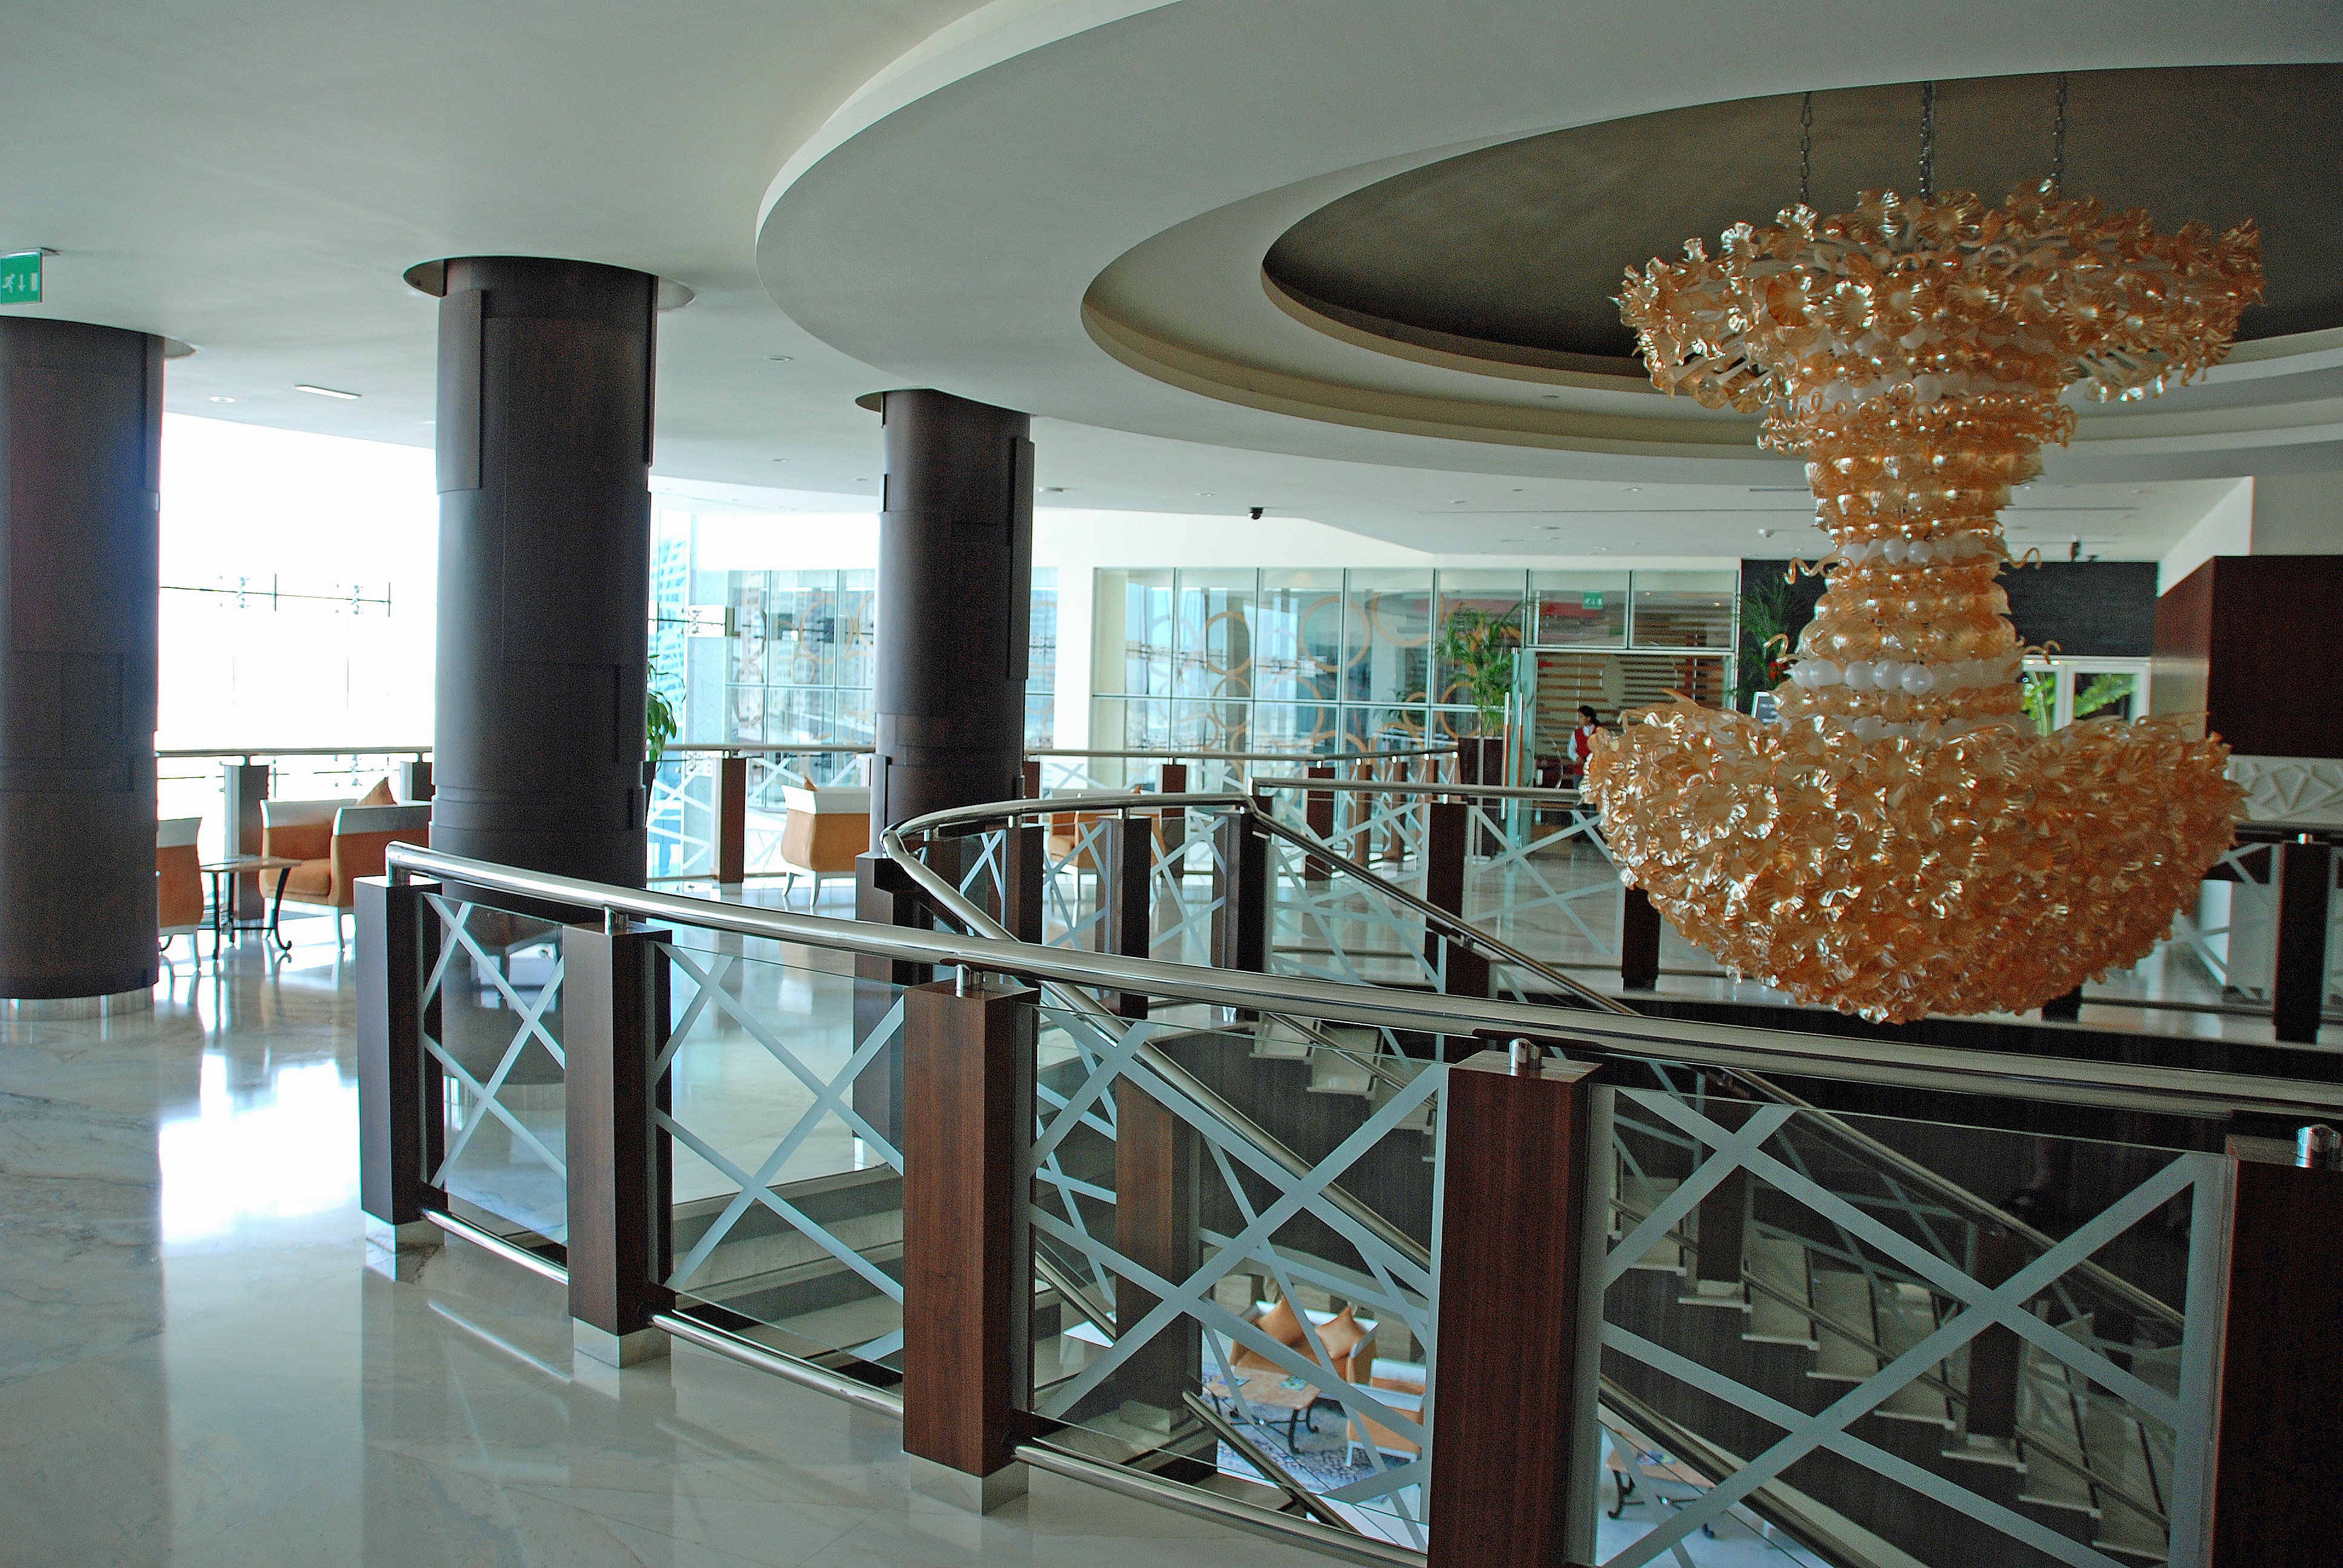
property, room, interior design, design, hotel, estate, lobby, dining room, input range